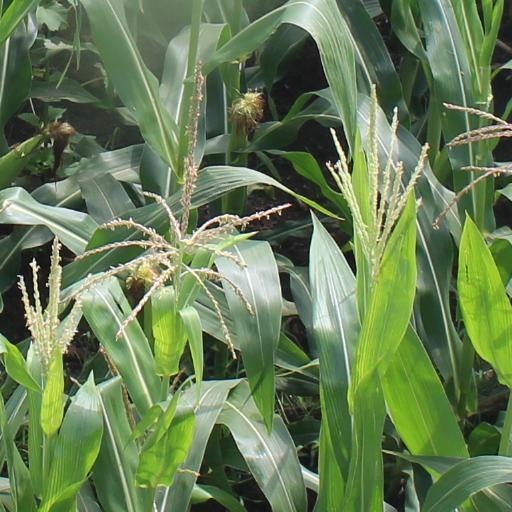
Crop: maize; corn